William I of Württemberg

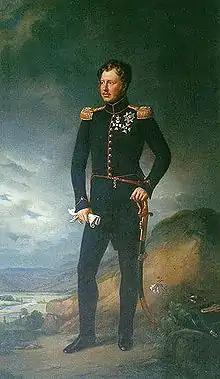
King William in 1822

King Frederick died on 30 October 1816, at 1:30 am. On the same day, Catherine, who already had two sons from her first marriage, gave birth to their daughter Marie Friederike Charlotte. Although in King Frederick's declining years, he and his son no longer had any political and personal conflicts, Frederick William was eager to display a new era of political change and power. As such, he did away with his first name of Frederick and chose his second name of Wilhelm (William) as his regnal name. He reduced the monarchical titles to simply "Wilhelm, by the Grace of God, King of Württemberg". The national coat of arms was also simplified and he reduced the colours of the state flag of black, red and gold, to simply black and red. He also announced an amnesty for civil and military prisoners. William dismissed most of the ministers of state, made the Privy Council his government and gave new senior positions at court and in the civil service.